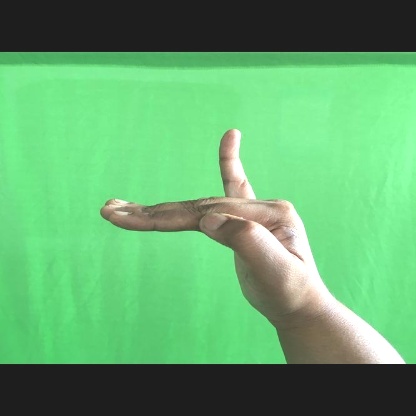
Mudra: Hamsapaksha